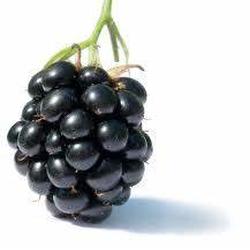
Label: Blackberry